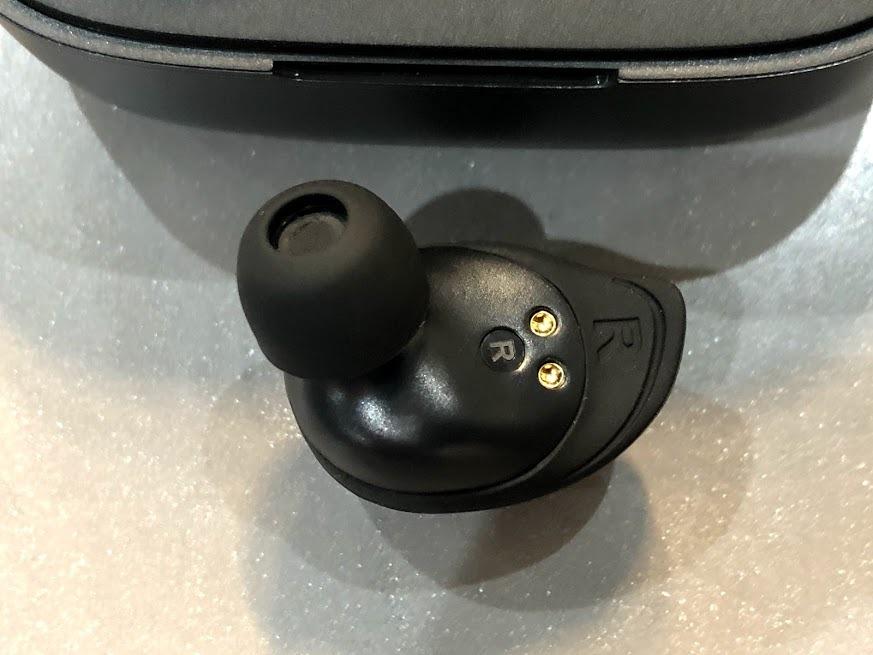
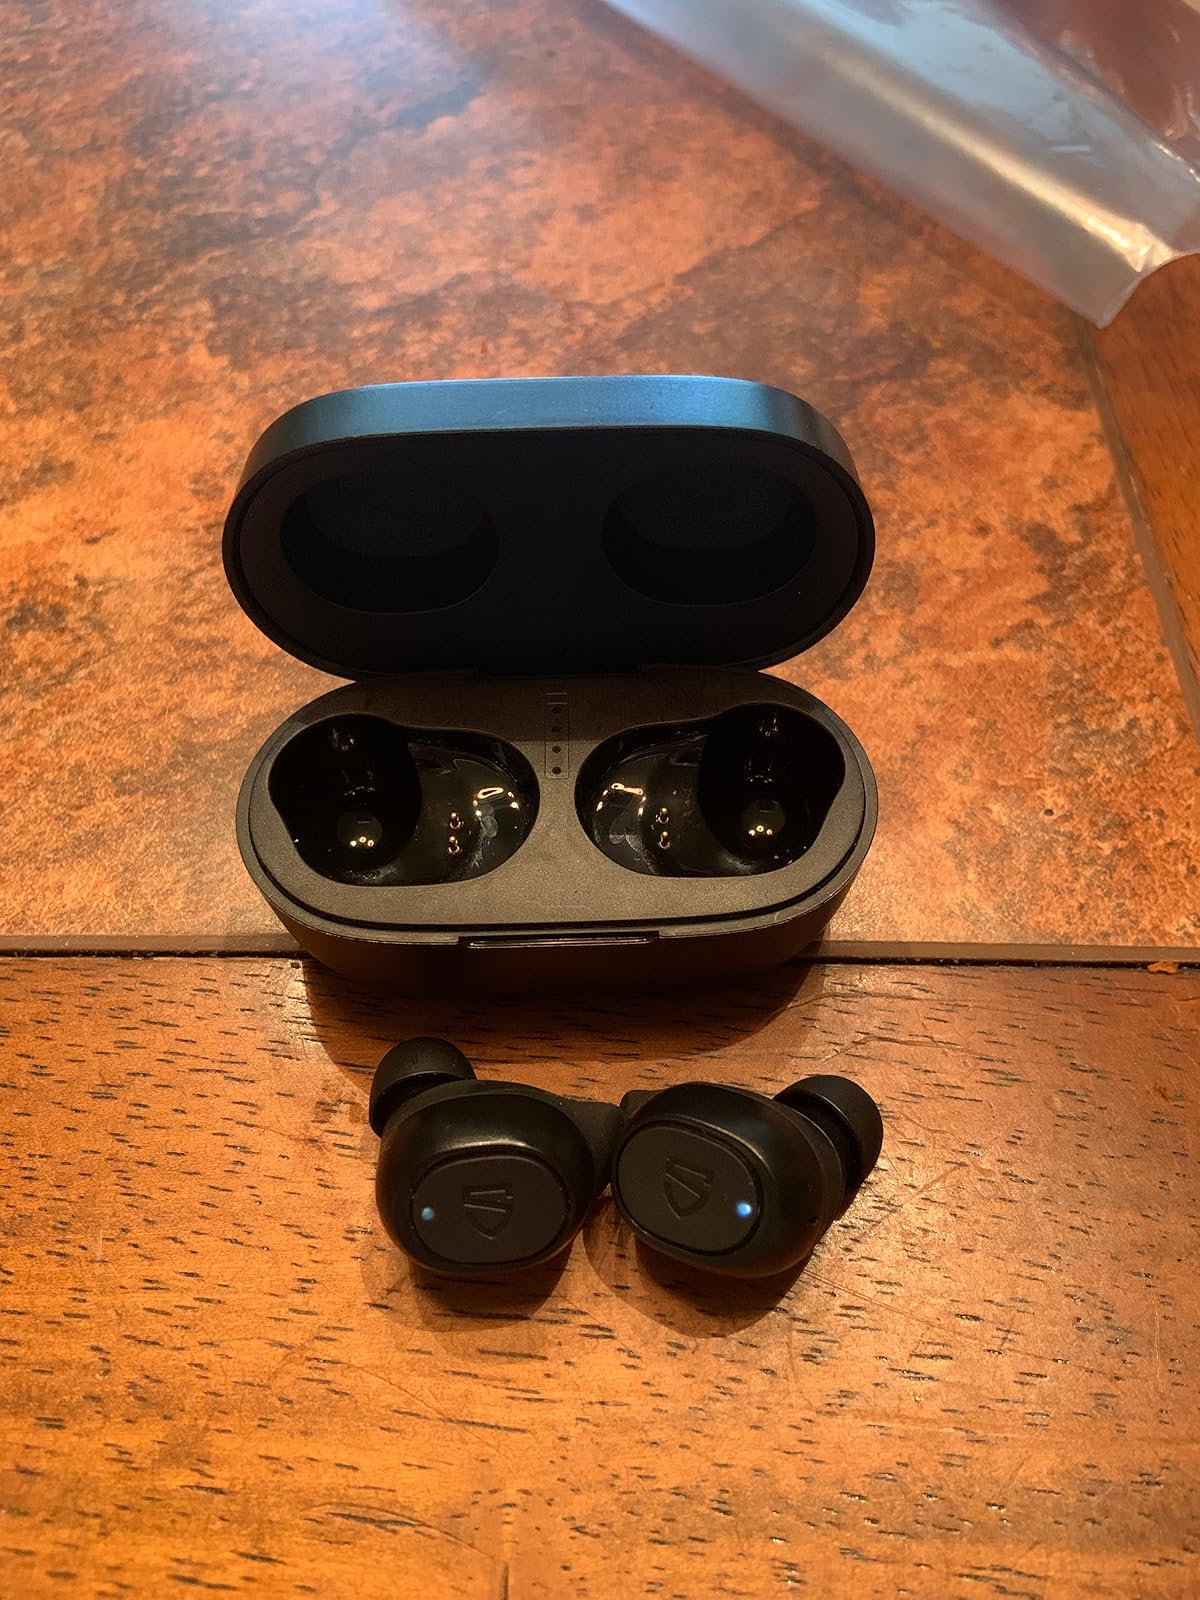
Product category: earbuds
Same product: yes